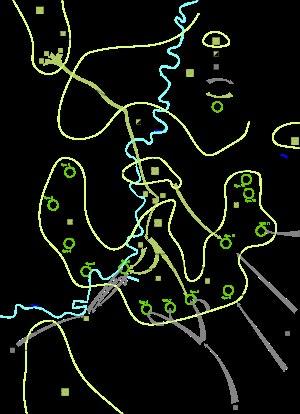
L'expression Bataille de Rome désigne les événements qui ont eu lieu dans la capitale italienne et les zones alentour à partir du 8 septembre 1943 et les jours suivants, à la suite de l'armistice de Cassibile et de la réaction militaire des forces allemandes de la Wehrmacht déployées au sud et au nord de la ville, selon les directives stratégiques établies par Adolf Hitler dans le cas d'une défection italienne.